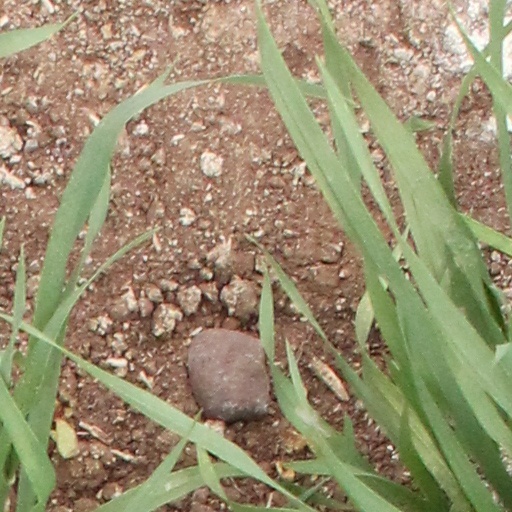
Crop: wheat